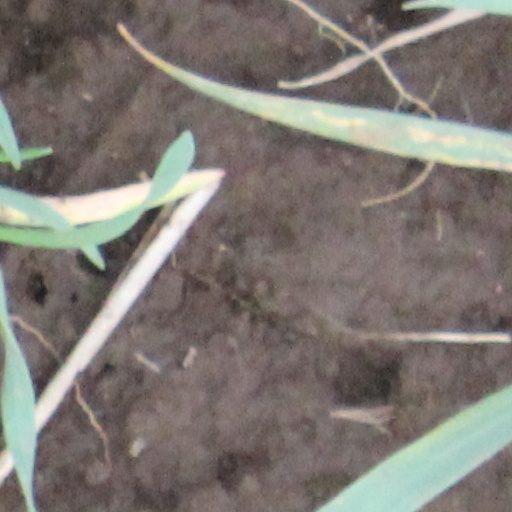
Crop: wheat